Gilbert Roland

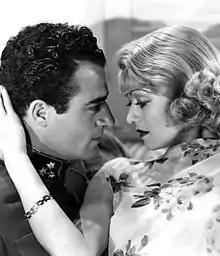
With Constance Bennett in "After Tonight" (1933)

Roland's first film contract was with Paramount. His first major role was in the collegiate comedy "The Plastic Age" (1925) together with Clara Bow, to whom he became engaged. In 1926, he played Armand in "Camille" opposite Norma Talmadge, with whom he was romantically involved, and they starred together in several productions. With the advent of sound films, Roland frequently appeared in Spanish language adaptations of American films in romantic lead roles.